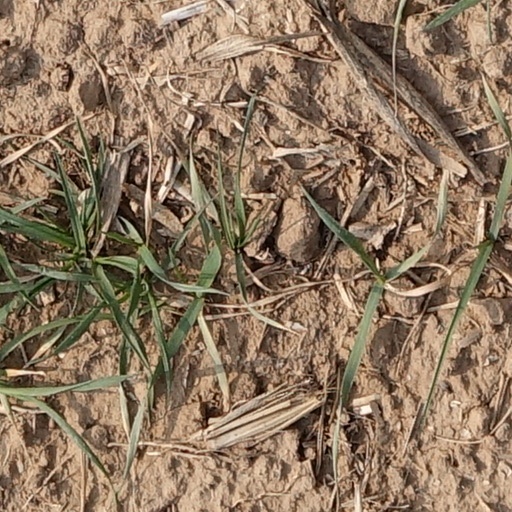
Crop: wheat